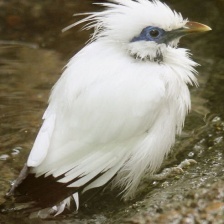
Species: BALI STARLING
Scientific name: LEUCOPSAR ROTHSCHILDI